Holy Well, Malvern

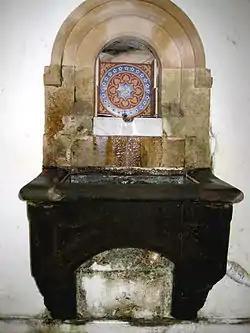
The Holy Well spout

The Holy Well is set on the slopes of the Malvern Hills above Malvern Wells. The well is believed to be the site of the oldest bottling plant in the world. The Malvern spring water was first bottled on a commercial scale at the well and the building houses a modern commercial bottling plant.